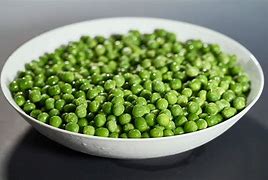
Label: peas